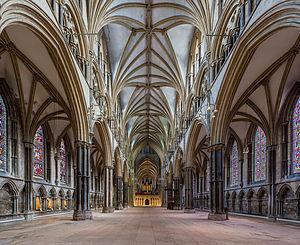
La Cathédrale de la Vierge Marie de Lincoln est un édifice religieux anglican située à Lincoln en Angleterre et le siège du diocèse de Lincoln. Sa construction a commencé en 1088 et s’est poursuivie par phases tout au long du Moyen Âge. Elle a été réputée la plus haute structure du monde pendant 238 ans. La flèche centrale de 160 mètres s’est écroulée en 1549 et n’a pas été reconstruite. C'est alors l'Église Sainte-Marie de Stralsund en Allemagne qui est devenue la plus haute structure avec une hauteur de 151 mètres.